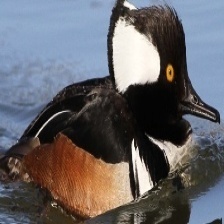
Species: HOODED MERGANSER
Scientific name: LOPHODYTES CUCULLATUS